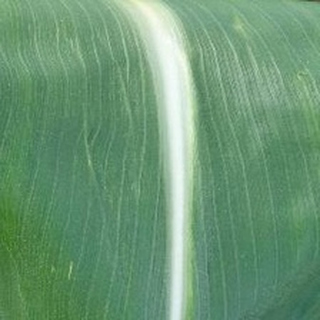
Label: healthy_corn